Six Men Getting Sick (Six Times)

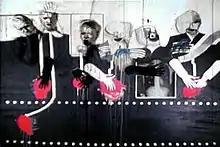
Main sequence of "Six Men Getting Sick (Six Times)"

Six Men Getting Sick (Six Times) (sometimes known as Six Figures Getting Sick) is a 1967 experimental animated short film, directed by David Lynch. A student project that was developed over the course of a semester, it is Lynch's first film and was shot while he was attending the Pennsylvania Academy of the Fine Arts in Philadelphia, Pennsylvania. The film consists of an animated painting, depicting six dysmorphic figures regurgitating in sequence with the sound of a siren loop.